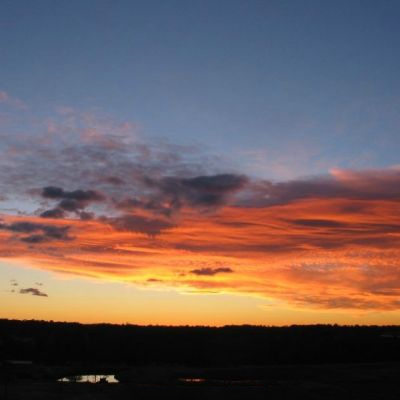
Cloud type: Altostratus (As)